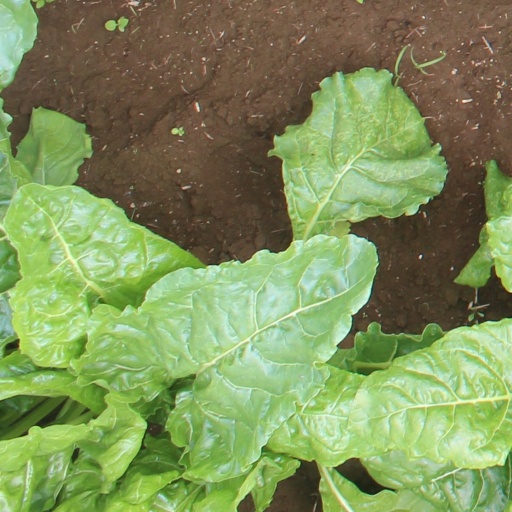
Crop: sugar beet